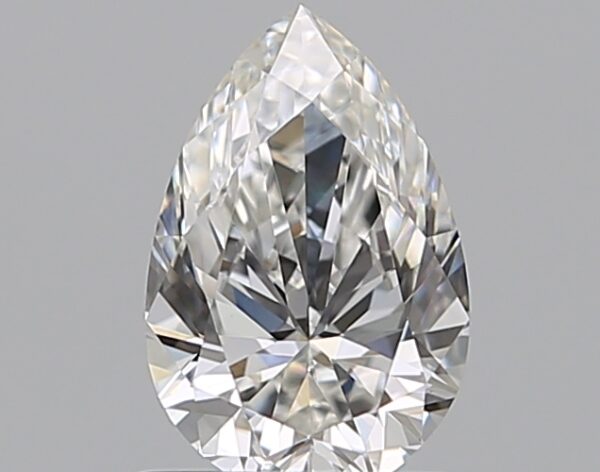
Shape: pear
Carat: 0.82
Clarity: VVS2
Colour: F
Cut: EX
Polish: VG
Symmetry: VG
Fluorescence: M
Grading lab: GIA
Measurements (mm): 7.91 x 5.21 x 3.23